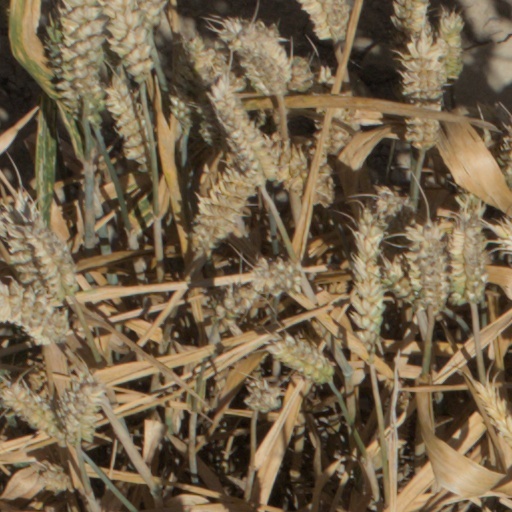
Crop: wheat